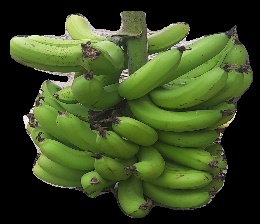
Variety: pachbale
Grade: grade3